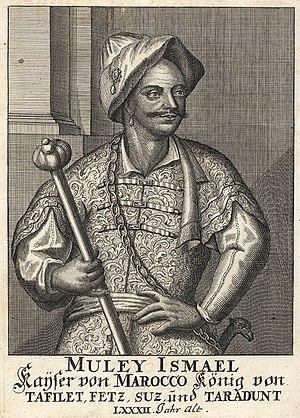
La monarchie est un régime politique où l'unité du pouvoir est symbolisée par une seule personne, appelée « monarque ». Elle n'est ni nécessairement une royauté, ni nécessairement héréditaire : il a toujours existé des monarchies électives, par exemple les rois chez les Gaulois, ou les doges dans la république de Venise. Selon la définition de Montesquieu, une monarchie se définit par le gouvernement absolu d'un seul, mais ce pouvoir est limité par des lois.
L’histoire du Sahara occidental est celle d'un territoire désertique peuplé par des tribus nomades, qui n'a jamais été organisé en État-nation. Elle est intimement liée à celle de ses voisins, le Maroc, la Mauritanie et l'Algérie. Après quelques tentatives infructueuses au XVᵉ siècle, les Espagnols en font une colonie entre 1884 et 1975. À la suite du désengagement de l'Espagne en 1975 qui abandonnait ce territoire sans procéder au référendum du Peuple Sahraoui pour lequel elle était mandatée par l'ONU, le territoire était militairement envahi et annexé par le Maroc et la Mauritanie ; le Front Polisario, un mouvement indépendantiste, entreprend une lutte armée. Le Sahara occidental est aujourd'hui un territoire non autonome selon l'Organisation des Nations unies, revendiqué par le Royaume du Maroc et la République arabe sahraouie démocratique ; son statut définitif reste en suspens depuis le cessez-le-feu de 1991.
Moulay Ismaïl, ou éventuellement Moulay Ismaïl ben Chérif, né vers 1645 à Sijilmassa et mort le 22 mars 1727 à Meknès, est le sultan du Maroc qui a régné de 1672 à 1727. Septième fils de Moulay Chérif, il exerce la fonction de gouverneur du royaume de Fès et du Nord du Maroc à partir de 1667, jusqu'à la mort de son demi-frère le sultan Moulay Rachid, en 1672. Il se proclame alors sultan du Maroc à Fès, puis entretient pendant une quinzaine d'années une rivalité avec son neveu Moulay Ahmed ben Mehrez, également prétendant au trône, jusqu'à la mort de ce dernier en 1687.
Dominique Busnot est un « Père rédempteur » appartenant à l'ordre des Trinitaires, fondé pour le rachat des captifs chrétiens emmenés en esclavage par des pirates musulmans.